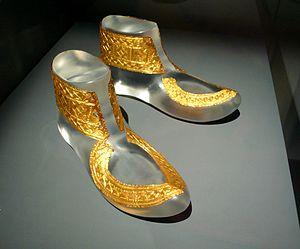
La sépulture de Hochdorf est la tombe princière d'un guerrier celte de la première période de l’Âge du fer, découverte en 1977-1978 à Hochdorf, un quartier d’Eberdingen, au nord-ouest de Stuttgart, dans le Bade-Wurtemberg, en Allemagne. Étudiée en 1979, elle a fourni un très riche mobilier funéraire.